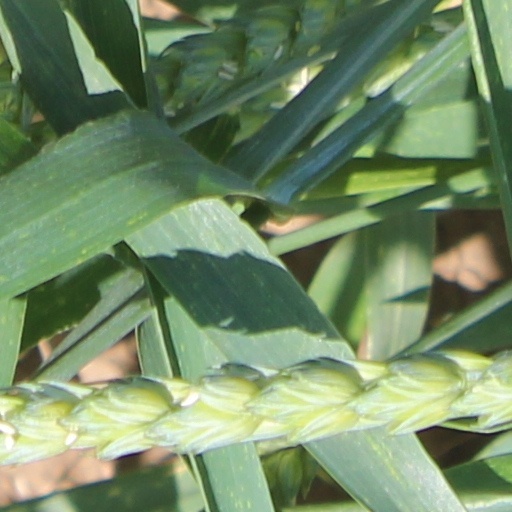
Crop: wheat